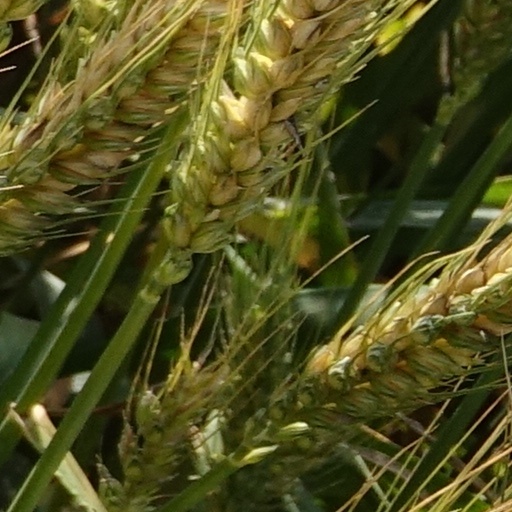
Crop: wheat